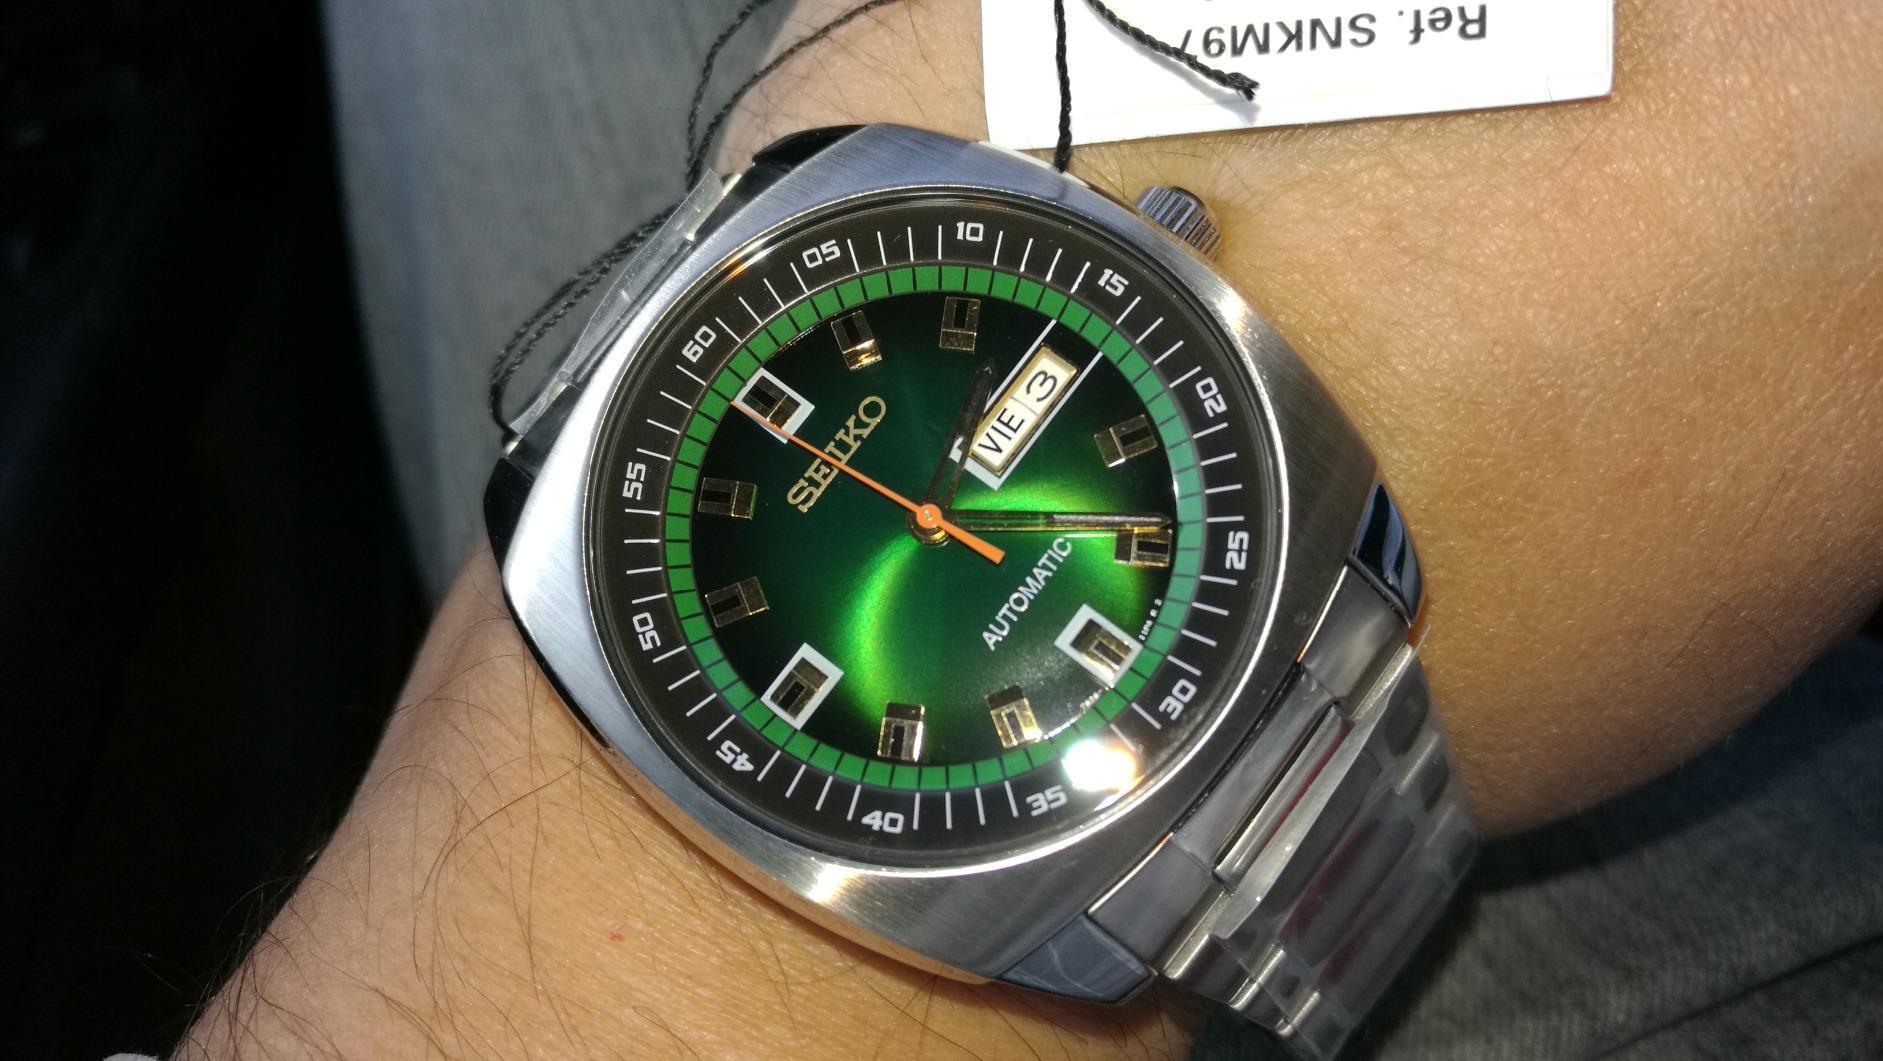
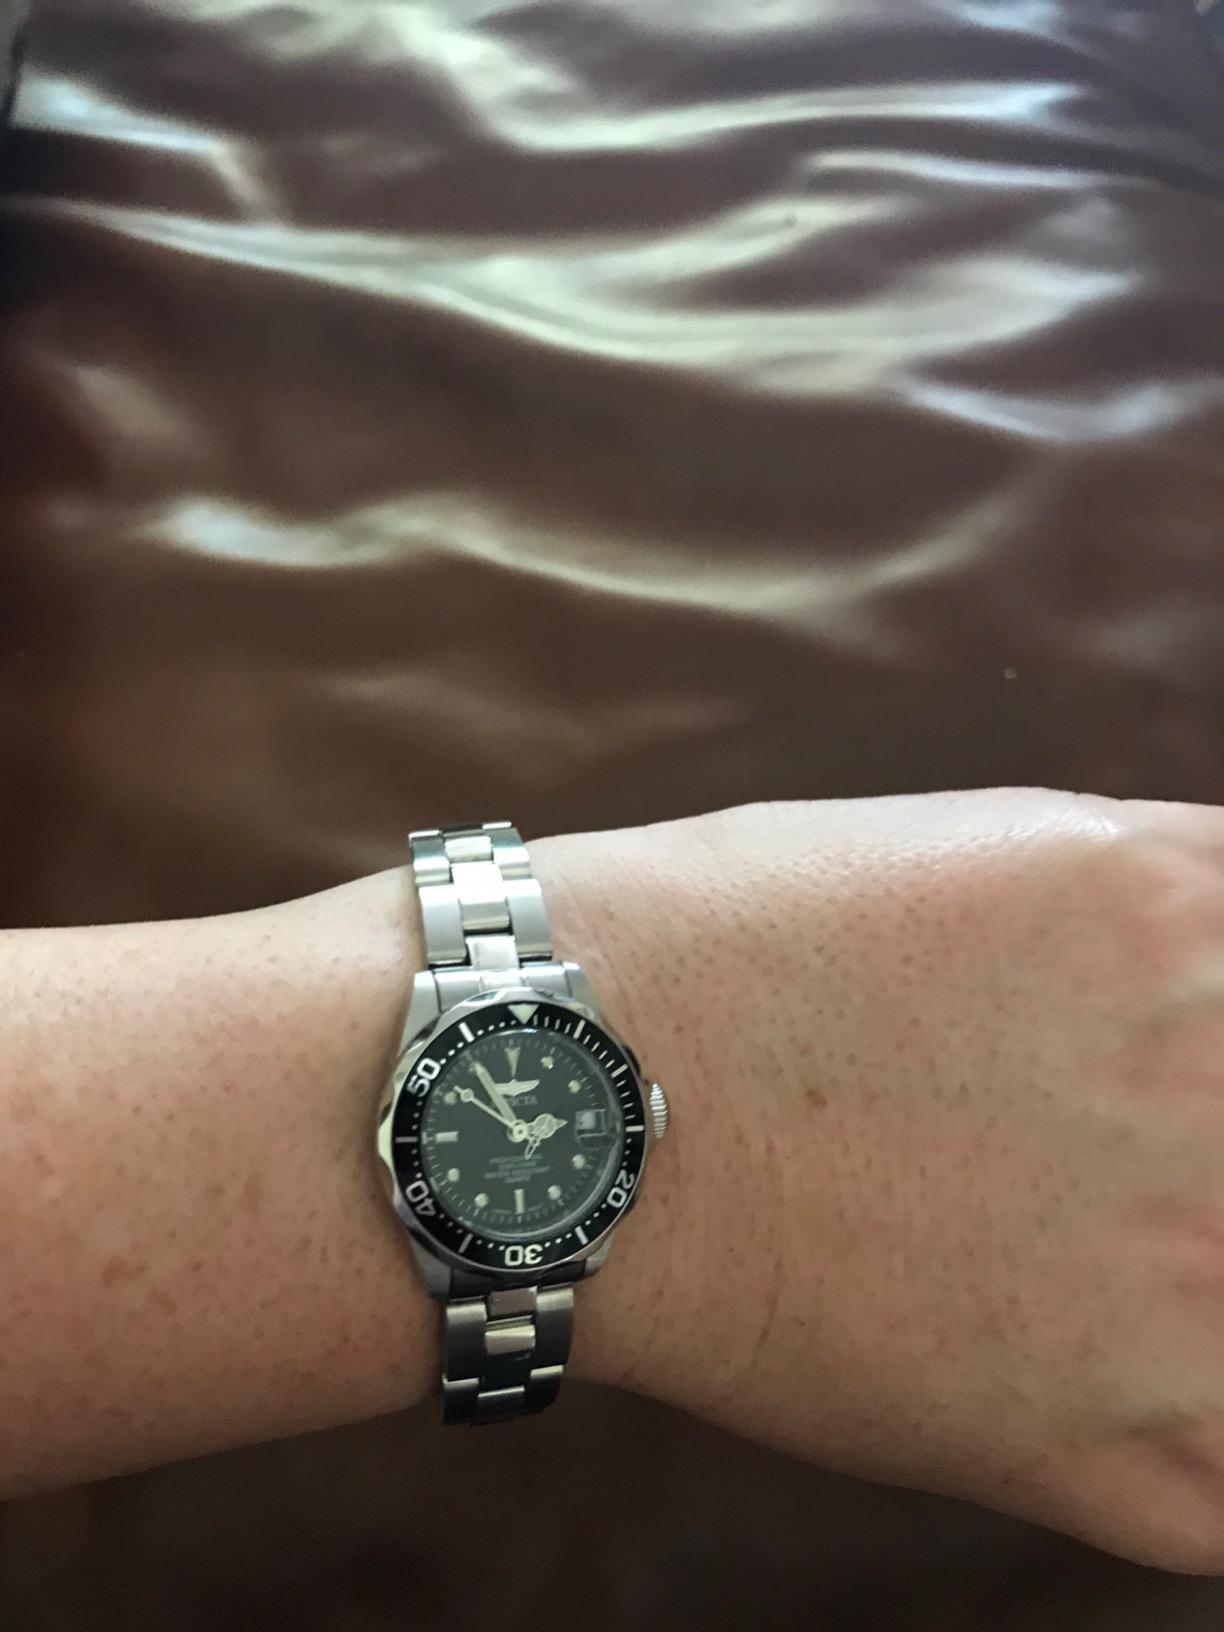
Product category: accessories_watch
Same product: no